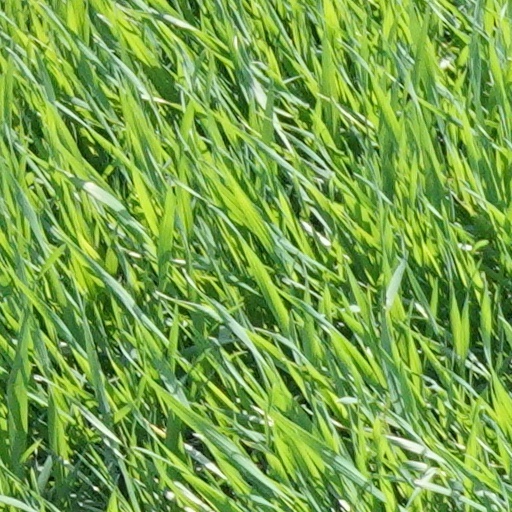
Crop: wheat